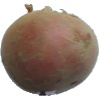
Label: Potato Red 1